Question: What are the people eating?
Tambaya: Me mutanan suke ci?
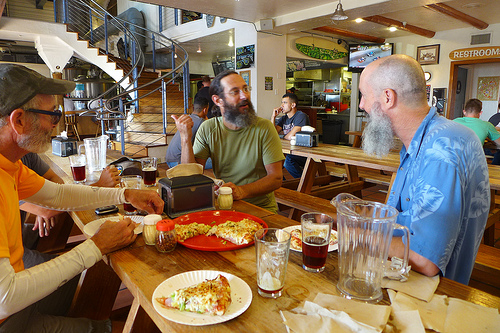
Answer: Pizza.
Amsa: Fiza.